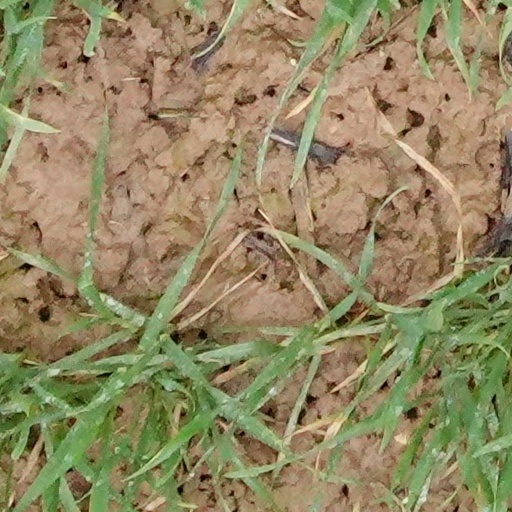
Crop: wheat